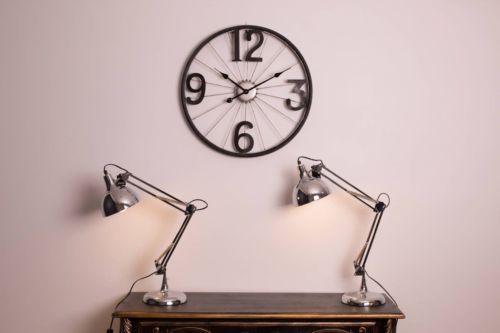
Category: lamp